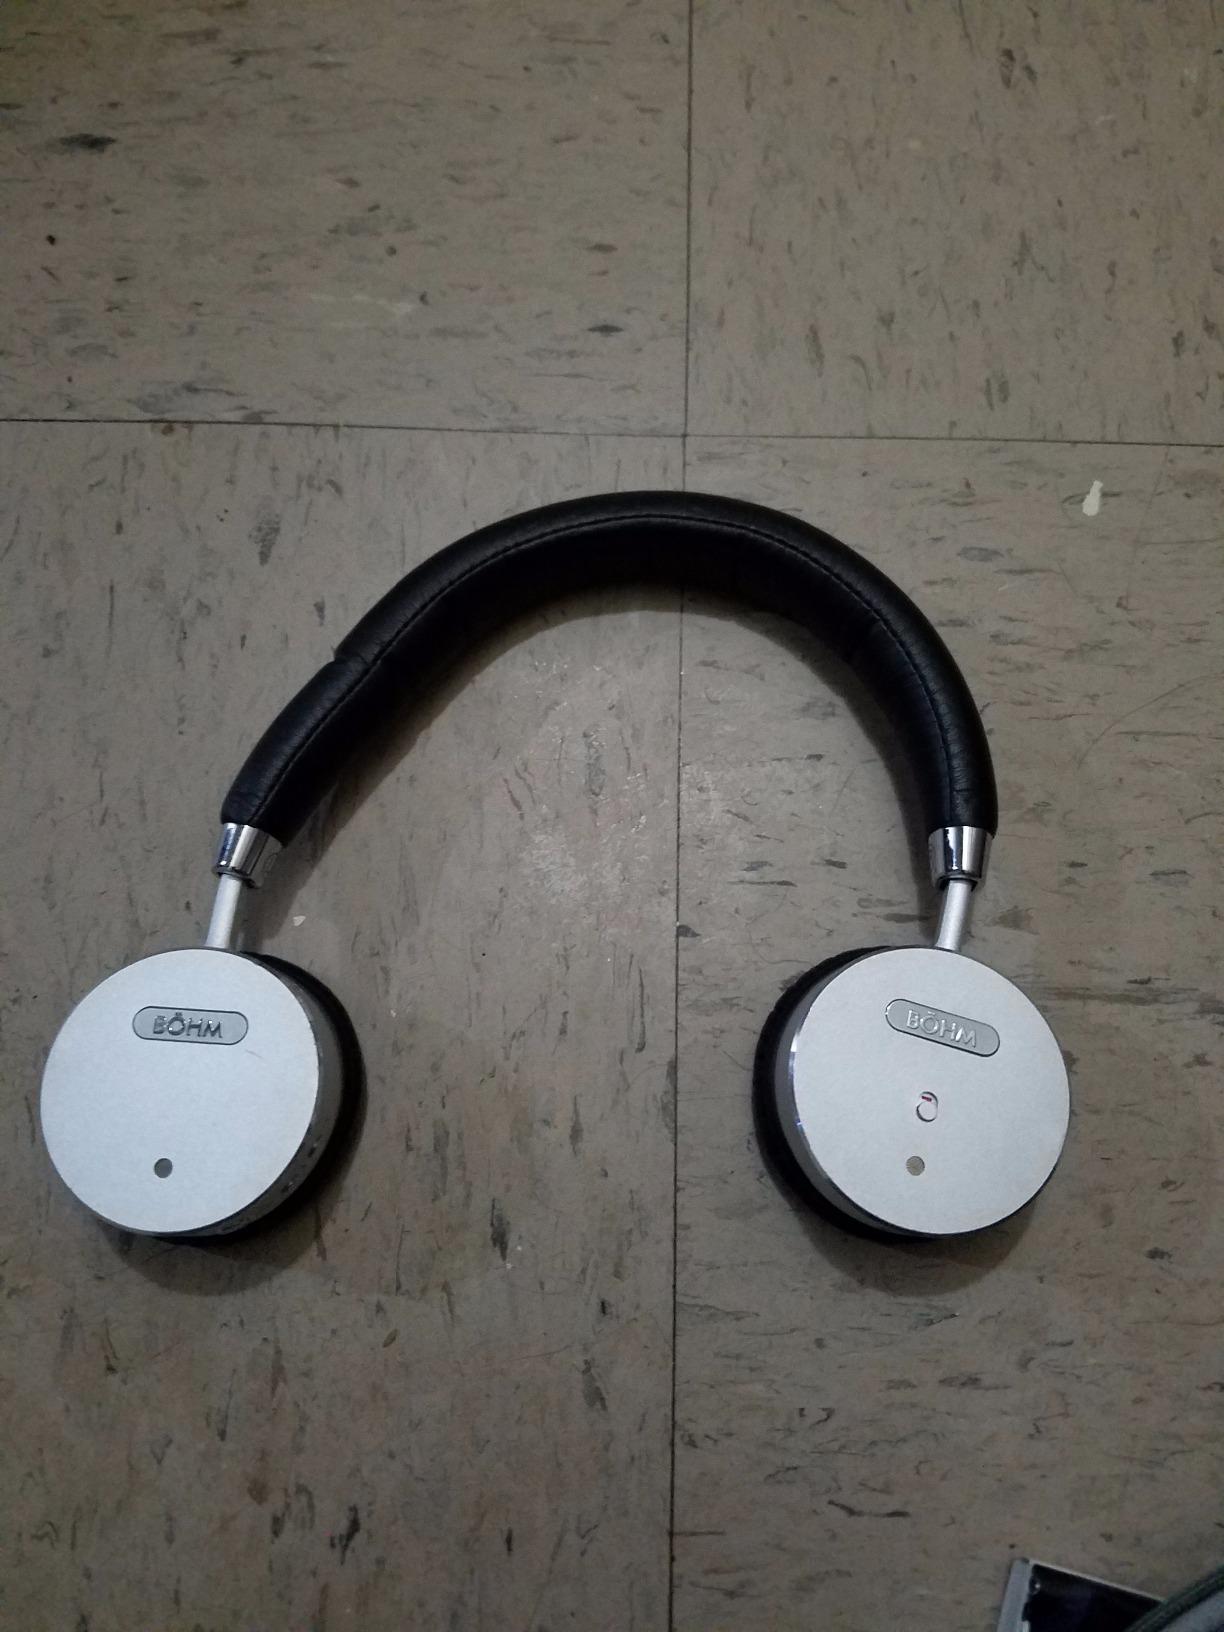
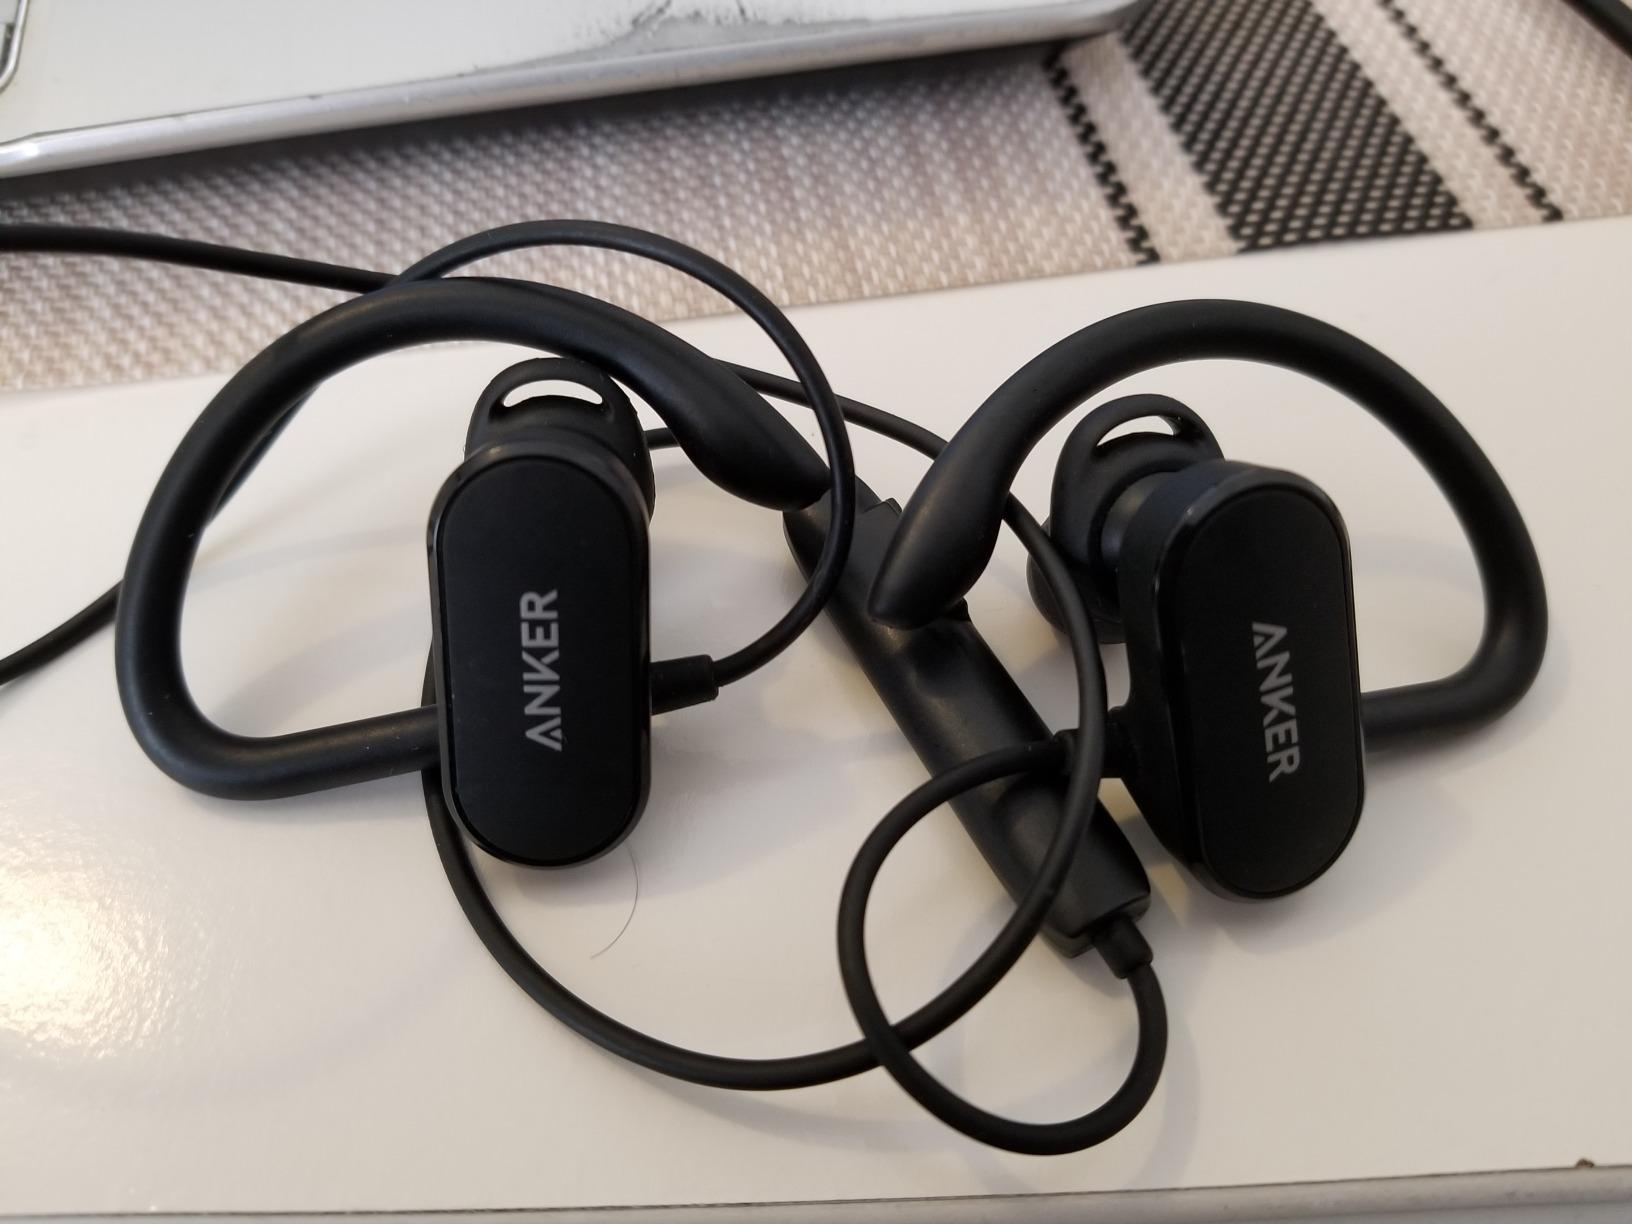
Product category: headphones
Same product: no